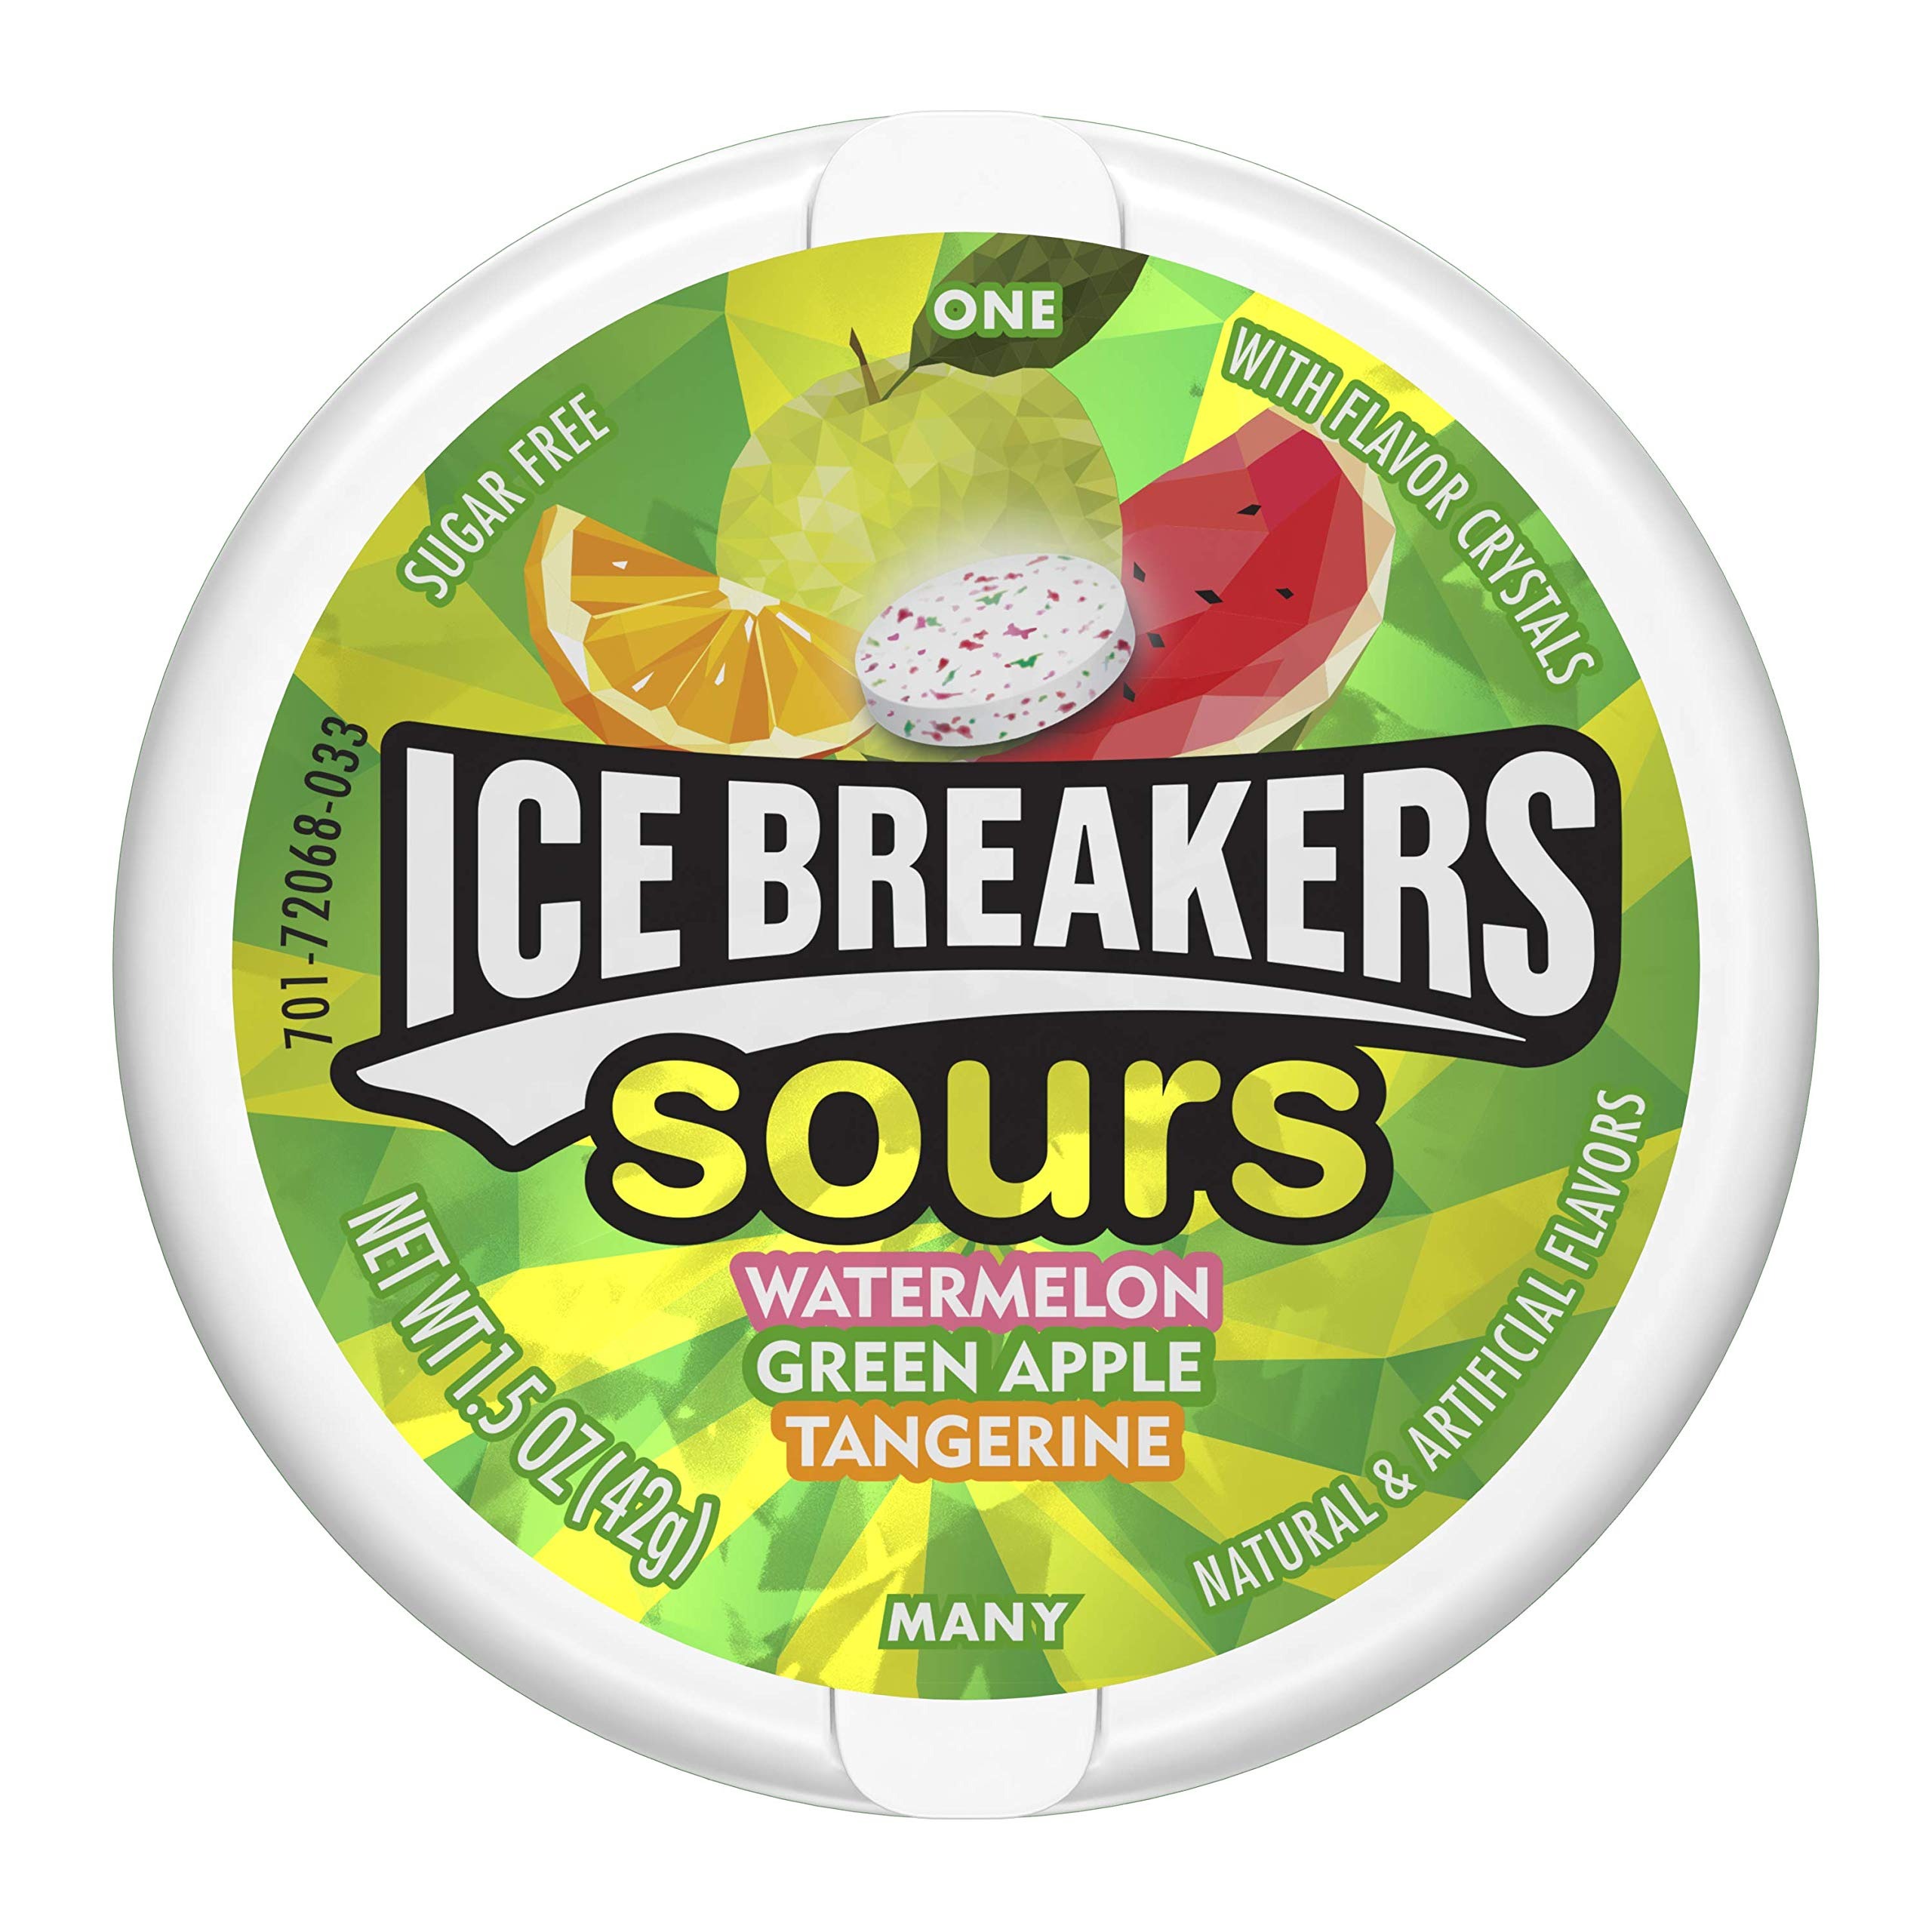
Item Name: ICE BREAKERS Sours Sugar Free Mints, 1.5 Ounces
Bullet Point 1: Portable containers are perfect for on the go
Bullet Point 2: Pleasantly sweet with a delightfully sour tang
Bullet Point 3: Specially made to help refresh your mouth
Bullet Point 4: Flavors include Green Apple, Tangerine, and Watermelon
Bullet Point 5: Includes 1 container of ICE BREAKERS Sour Mints (1.5-Ounce Container)
Product Description: Here it is, the original source of the ICE BREAKERS pucker. ICE BREAKERS Original Sours in watermelon, green apple and tangerine are still delivering their intensely sour, intensely sweet, intensely empowering experience. ICE BREAKERS Zero Sugar
Value: 1.0
Unit: Count

Price: 4.29